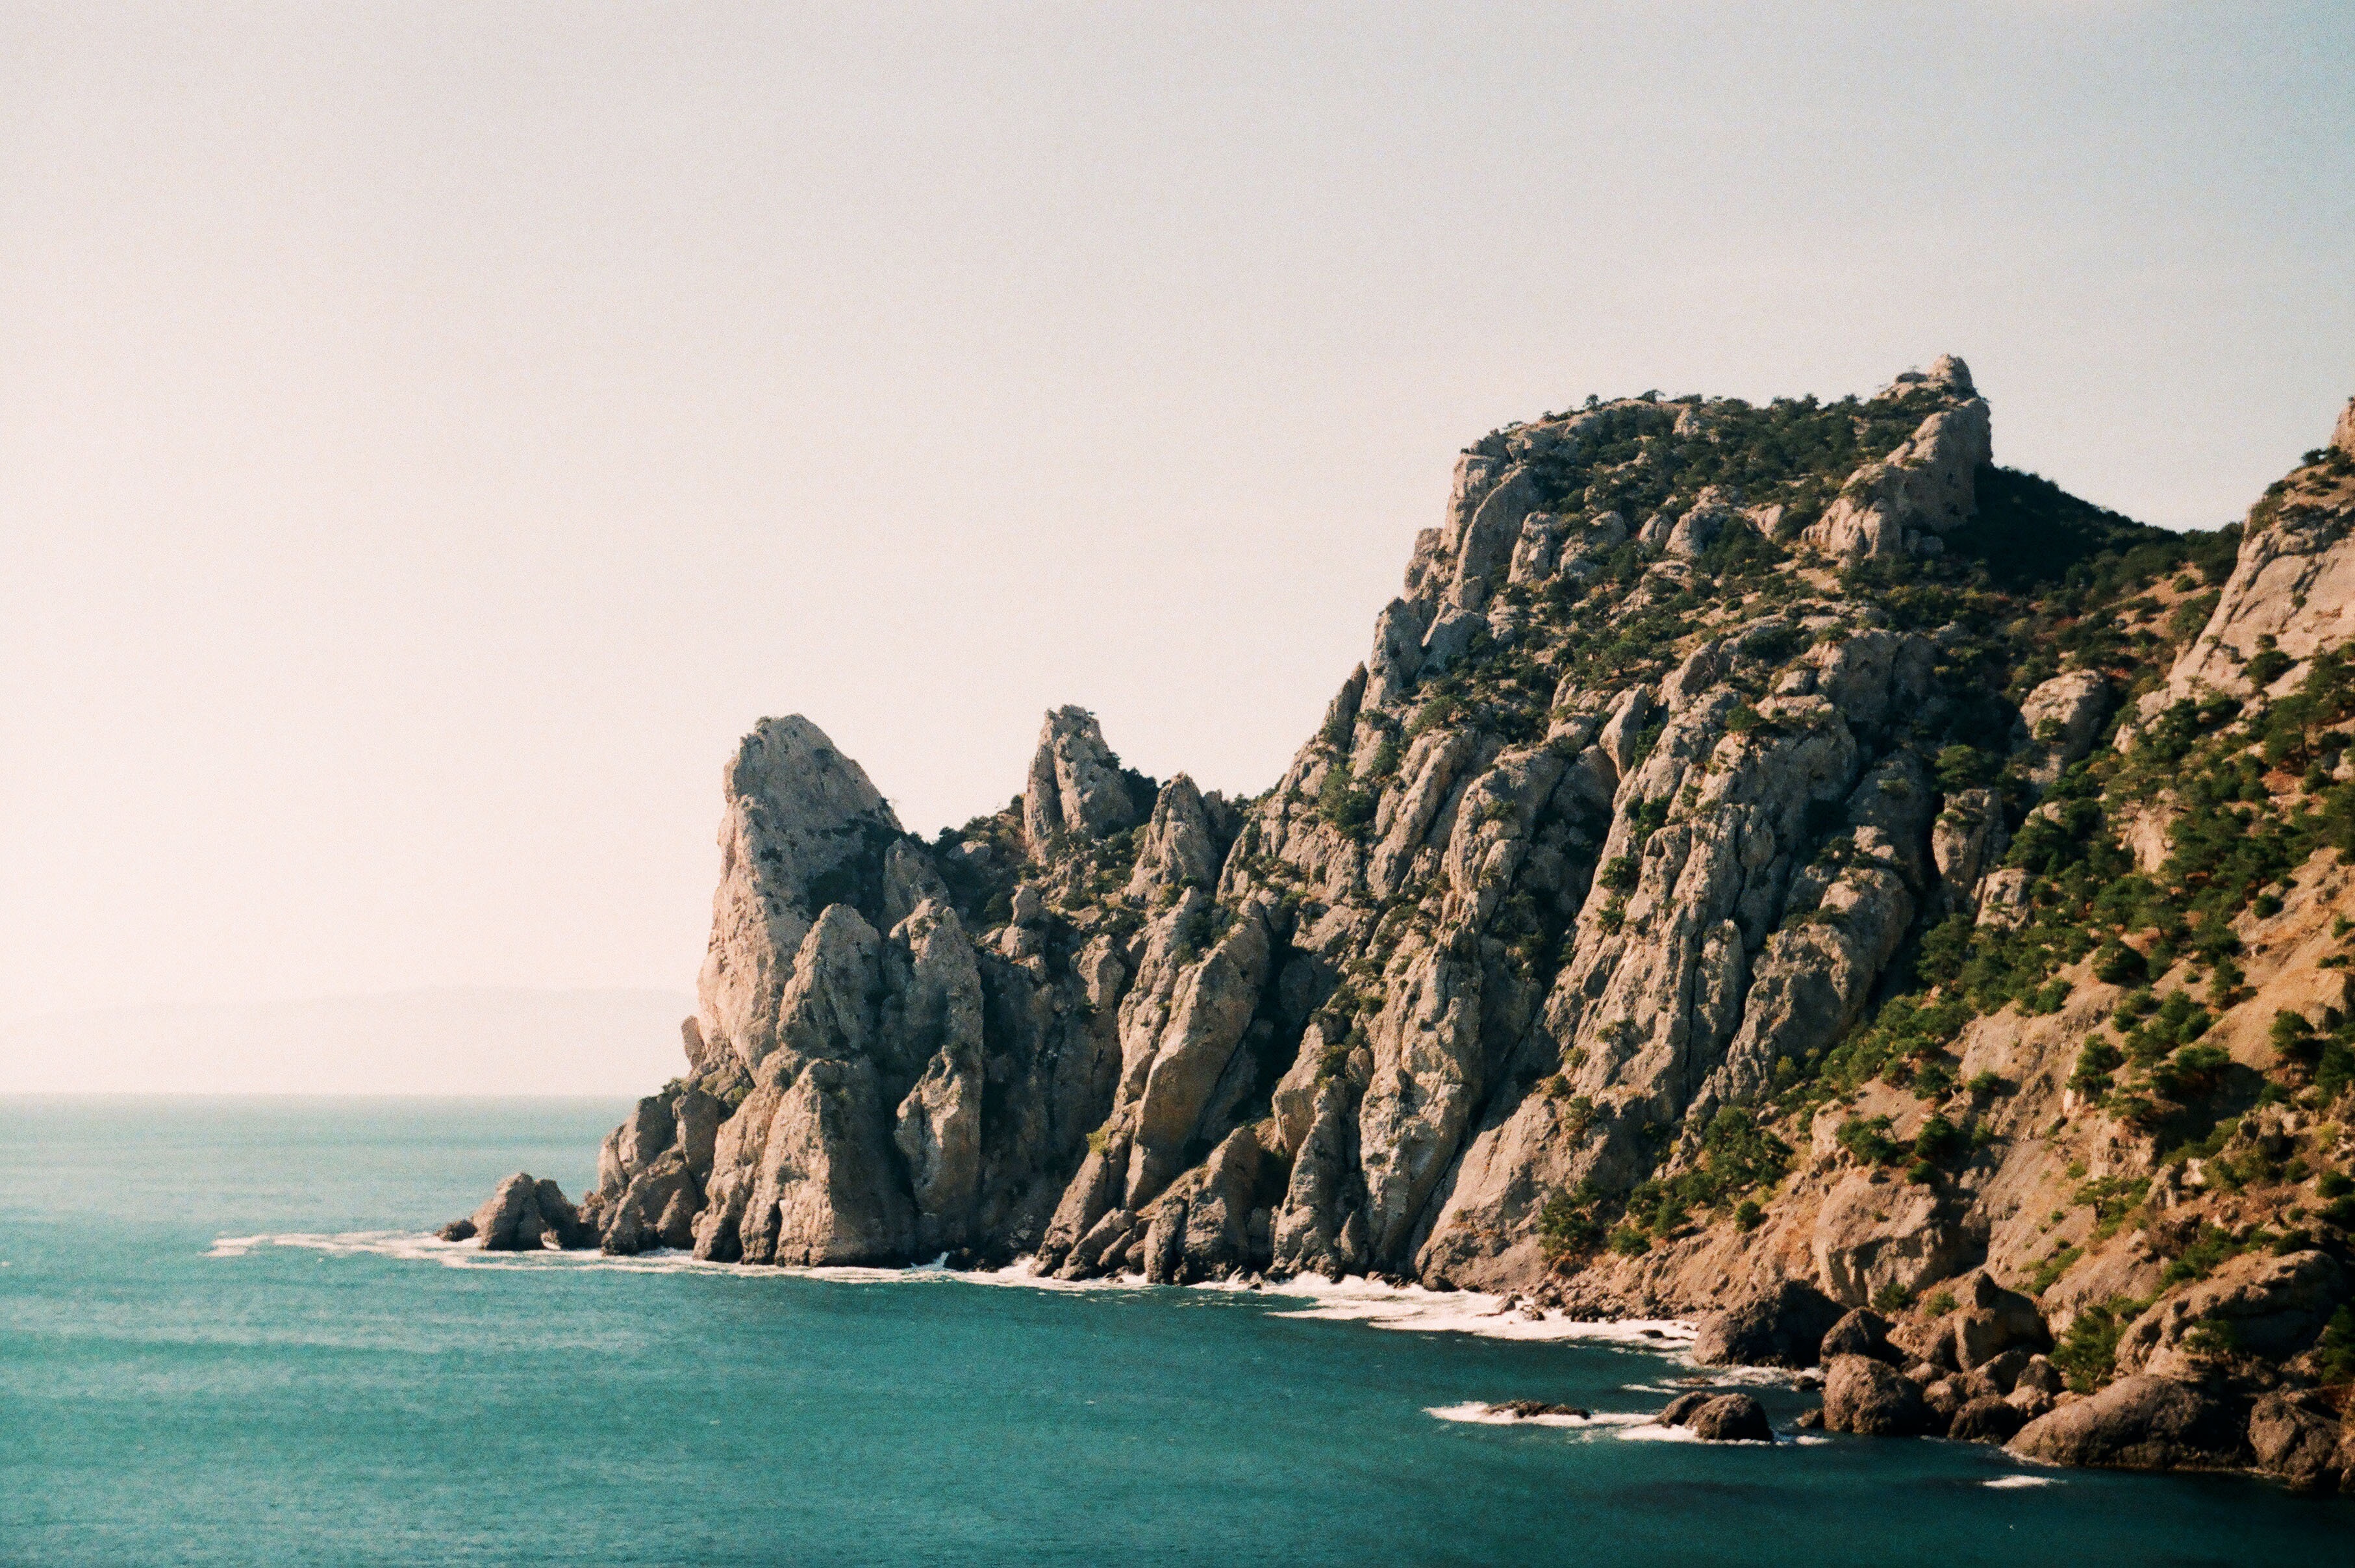
beach, sea, coast, rock, ocean, shore, vacation, formation, cliff, cove, bay, island, stack, terrain, body of water, cape, islet, landform, geographical feature